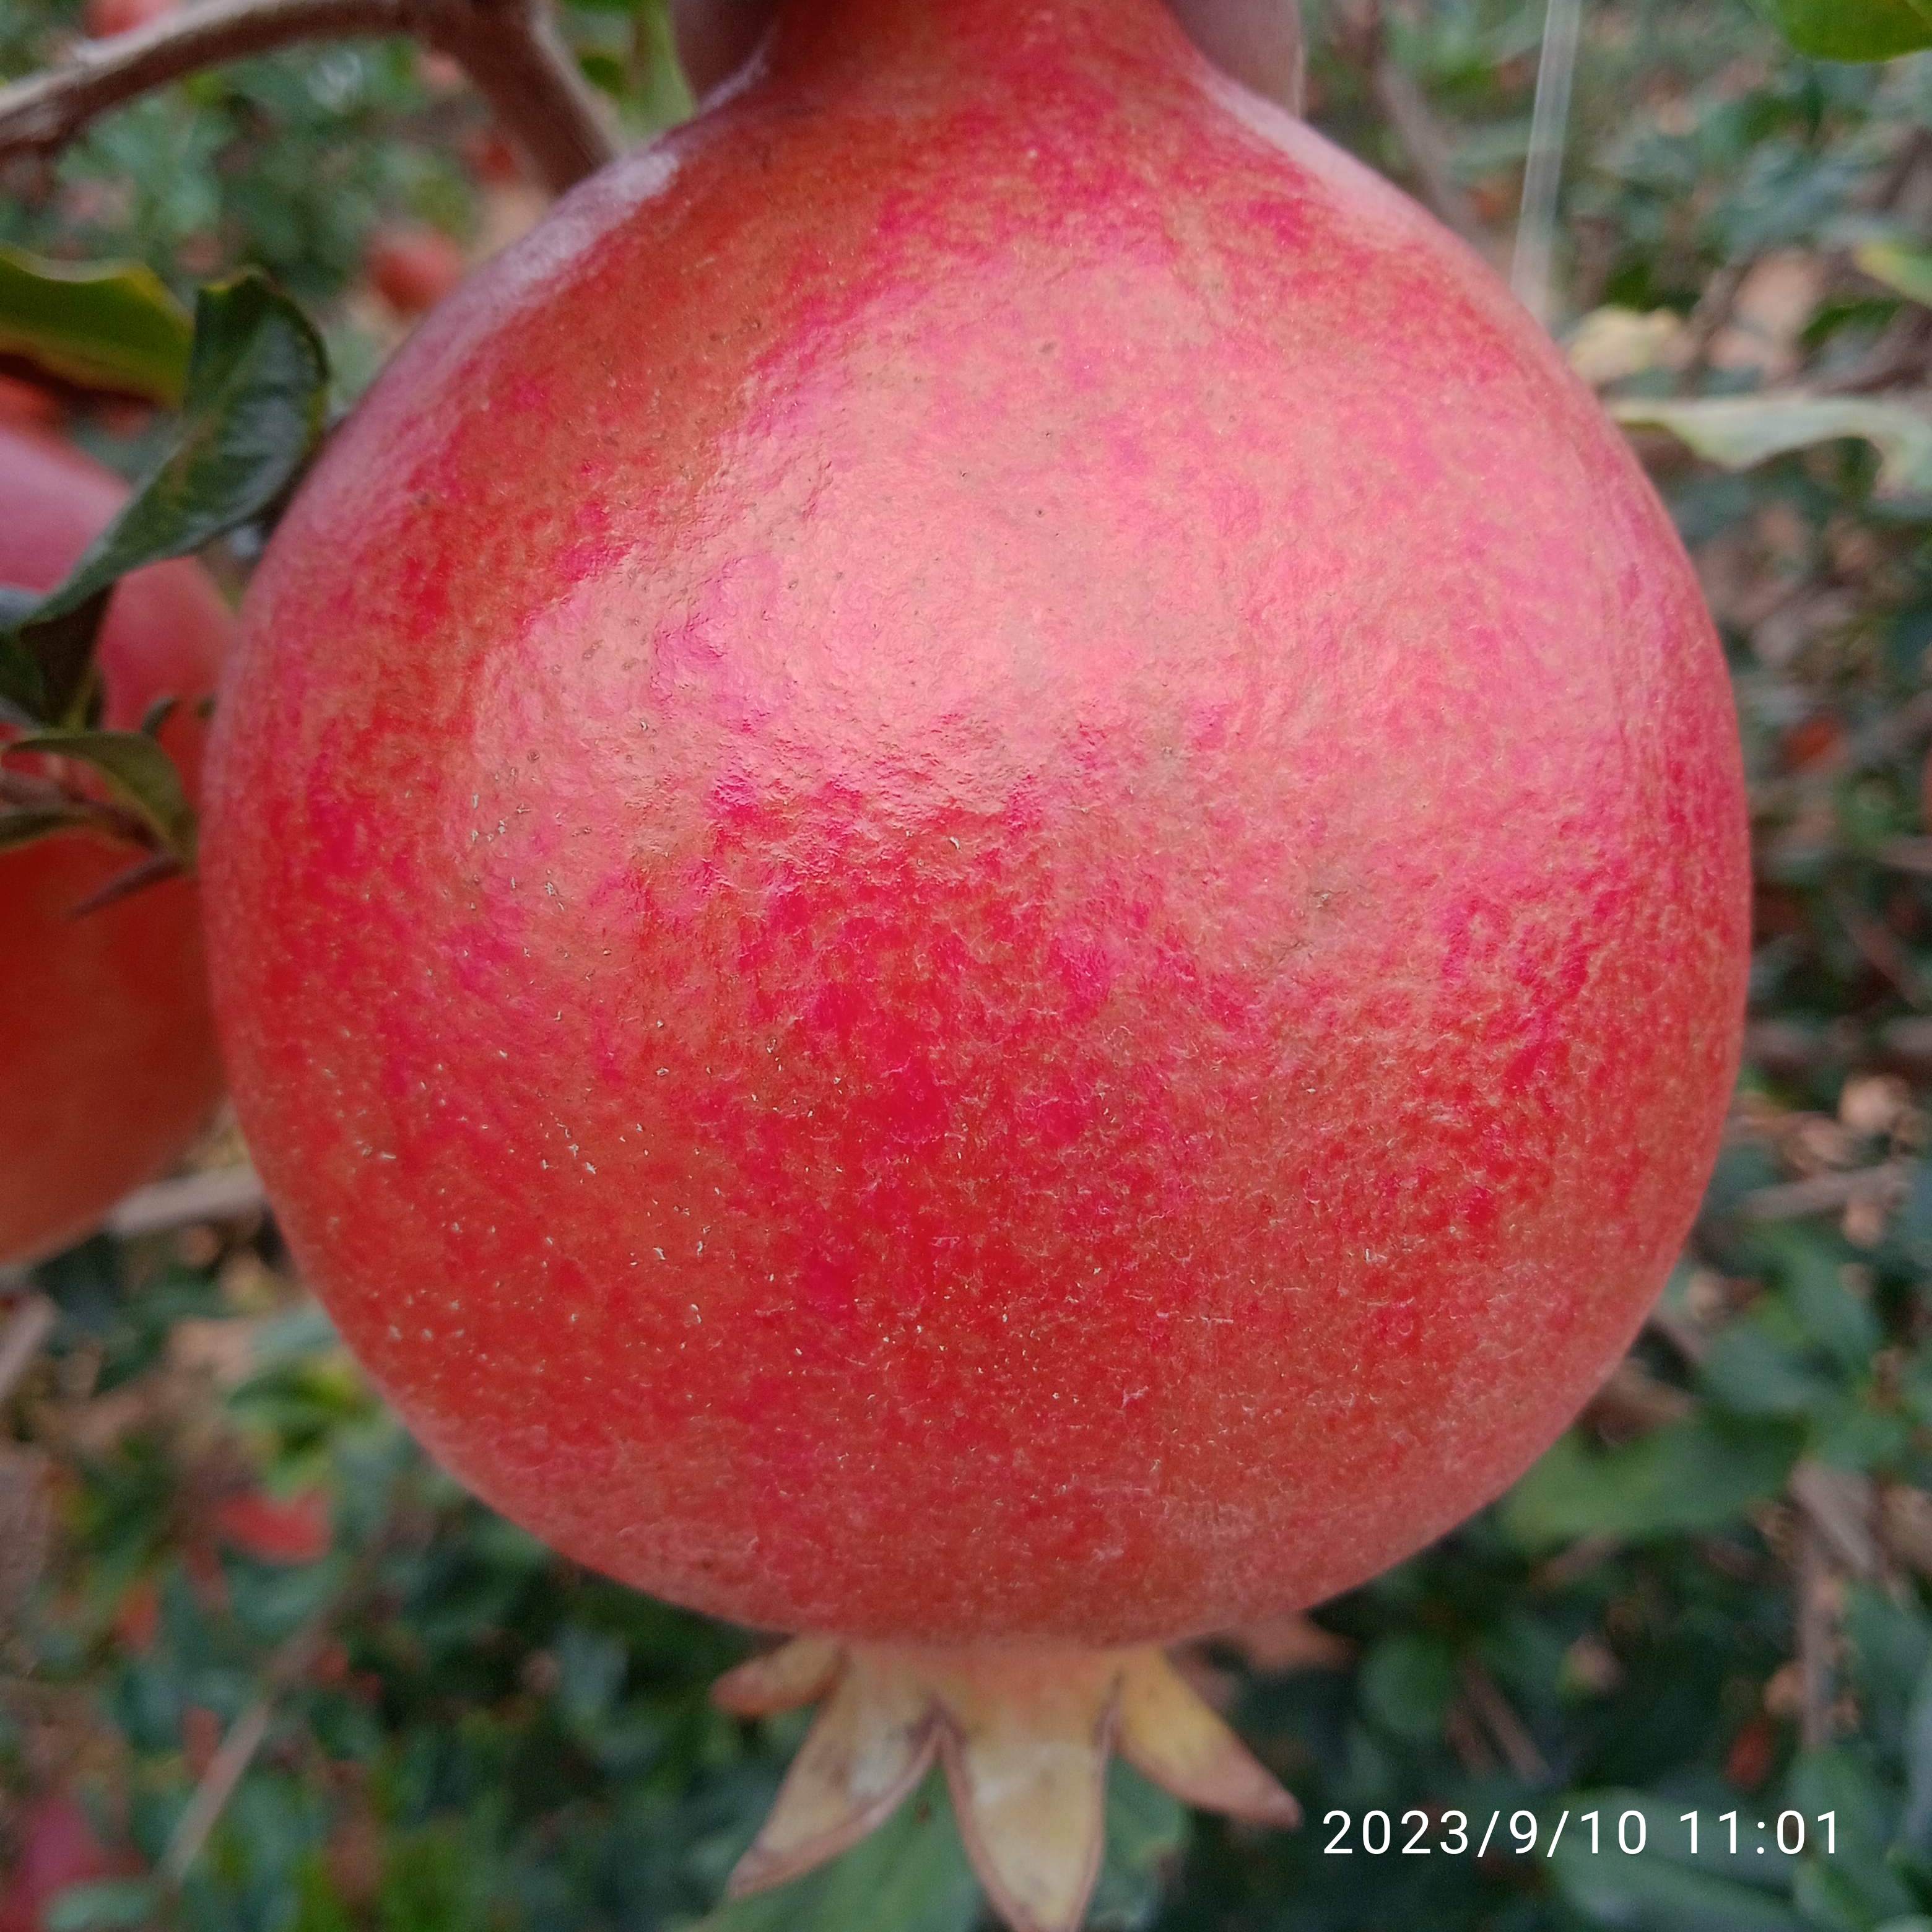
Label: Healthy